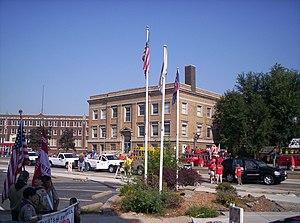
Granite City est une ville de l'Illinois, dans le Comté de Madison.